Castle Towers

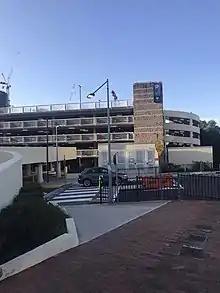
Castle Towers Shopping Centre in May 2020

A development application to expand the centre by 60,000 square metres was approved in February 2011 by the Hills Shire Council. The centre will undergo a $285 million expansion, which will include a new 16-screen cinema complex, an eat-street area, 3,085 additional parking spaces, as well as new retail stores. Shopping centres in Sydney's metropolitan area such as Westfield Parramatta and Westfield Bondi Junction will be eclipsed in size after the huge expansion. Castle Towers is expected to become one of the largest shopping centres in Australia after the redevelopment, with 170,000 square metres of active floorspace, behind Westfield Fountain Gate (174,000m²) and Chadstone Shopping Centre (190,000m²).